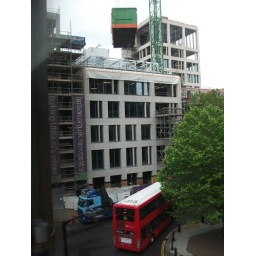
East London ELG 15115 LX09FZM Scania passing in view from Euston Travelodge window of portacabin being loaded onto truck